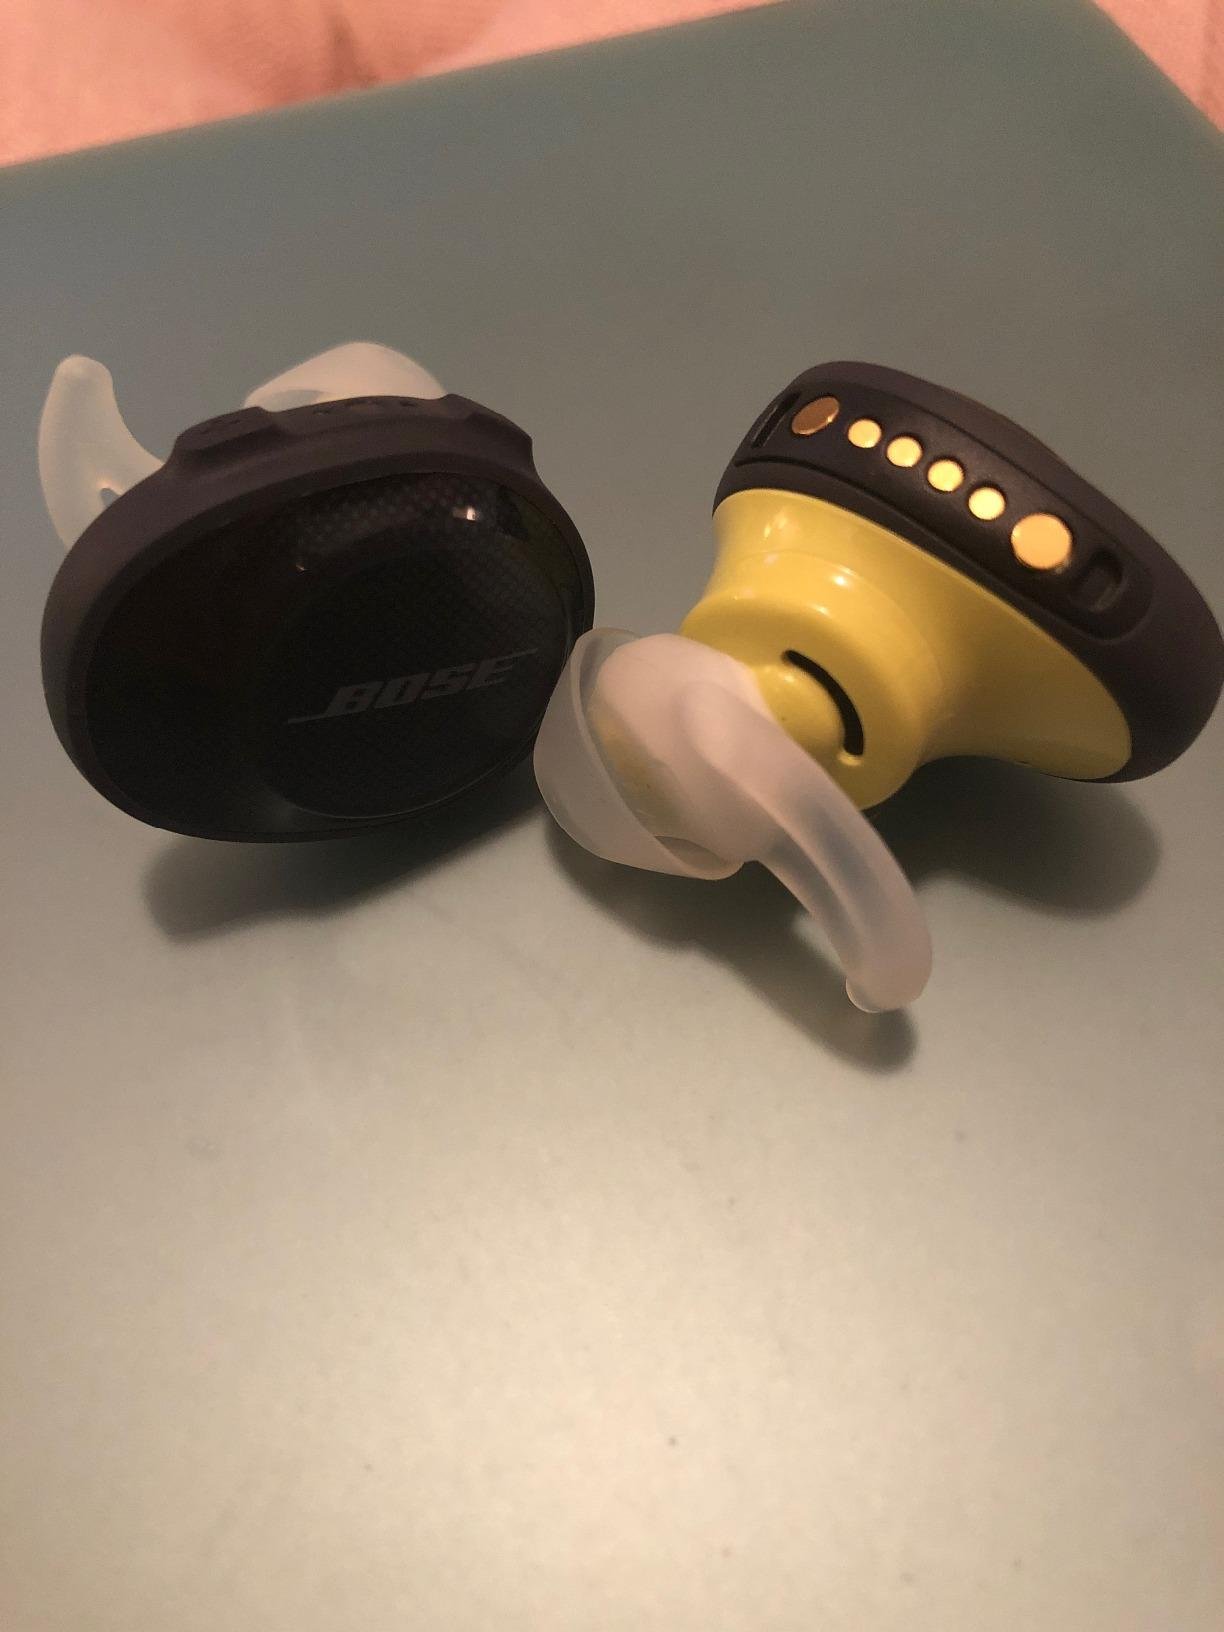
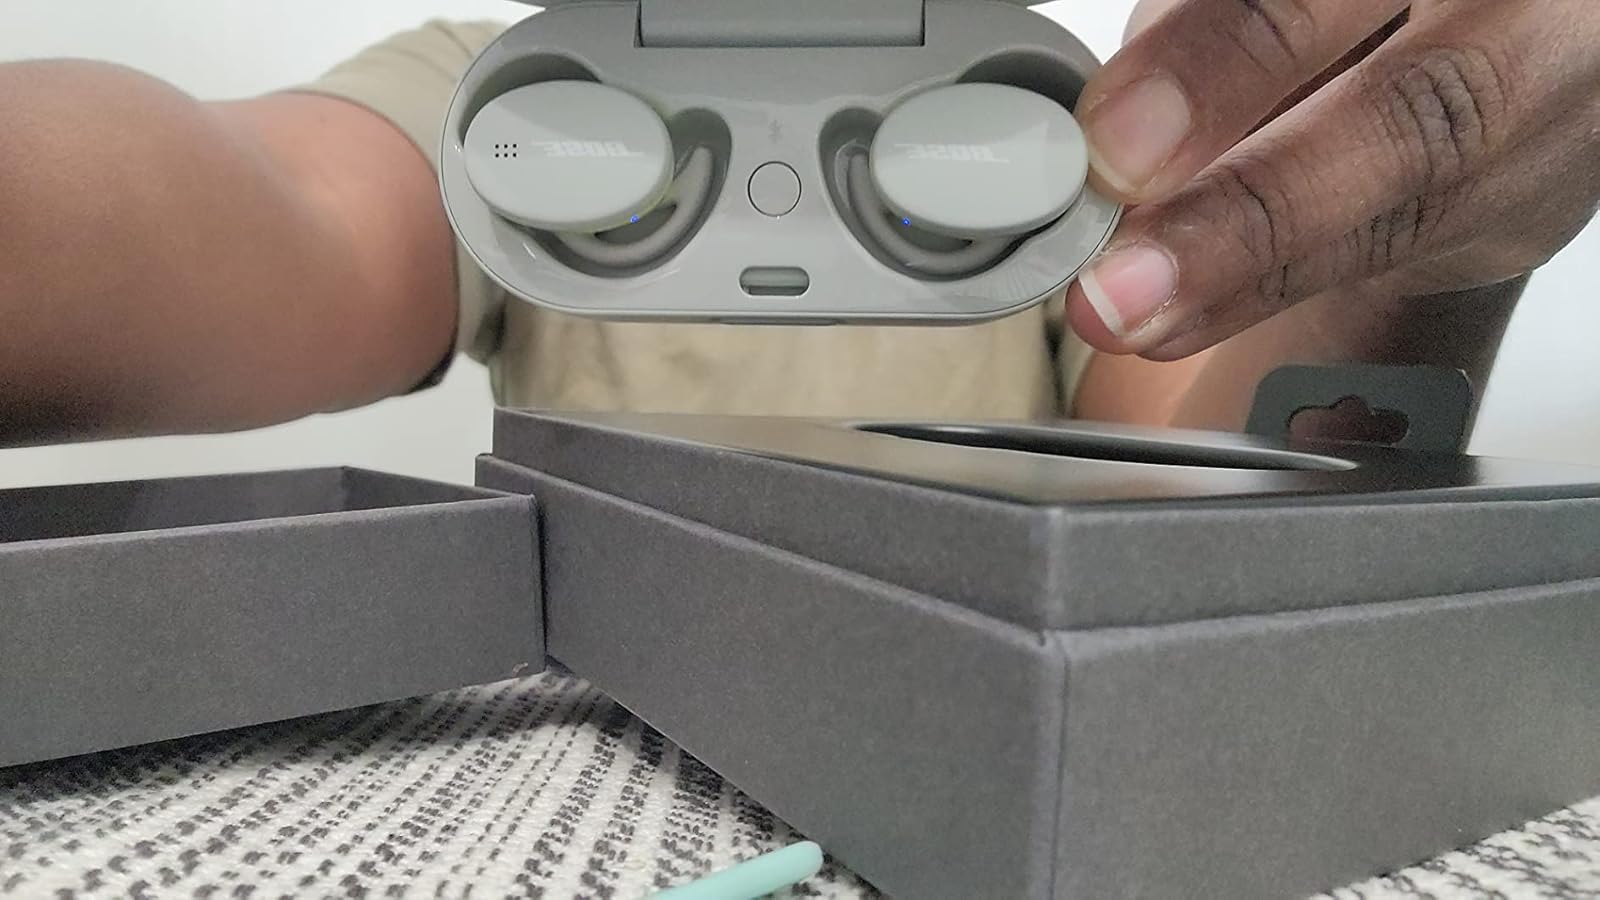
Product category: earbuds
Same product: no